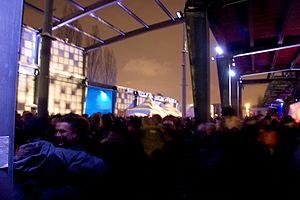
3e édition du Igloofest en janvier 2009 à Montréal, Canada.
Igloofest est un festival de musique électronique, qui a lieu annuellement en janvier à Montréal depuis 2007.